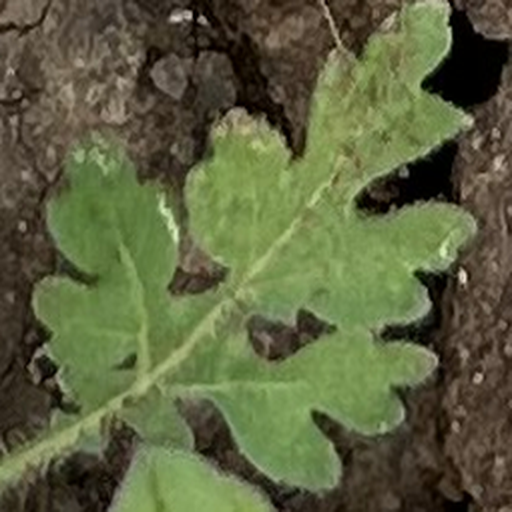
Weed species: Gajar_gavat_(Parthenium hysterophorus)